Blekingegade Gang

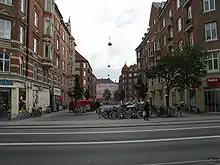
Blekingegade. Amager. 2004

The Blekinge Street Gang was a Danish far-left criminal group. Between December 1972 and May 1989, they committed robberies and sent the money to the Popular Front for the Liberation of Palestine. One police officer was killed by the group during exchange of gunfire during their final robbery in 1988. The 1989 discovery of a large cache of their weapons and explosives in a hideout on "Blekingegade" ("Blekinge Street") gave the gang its press name. The gang referred to themselves as the inner core of three organizations named KAK, KUF and KA/M-KA.